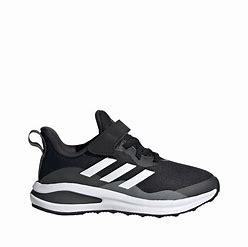
Brand: Adidas
Model: Fortarun